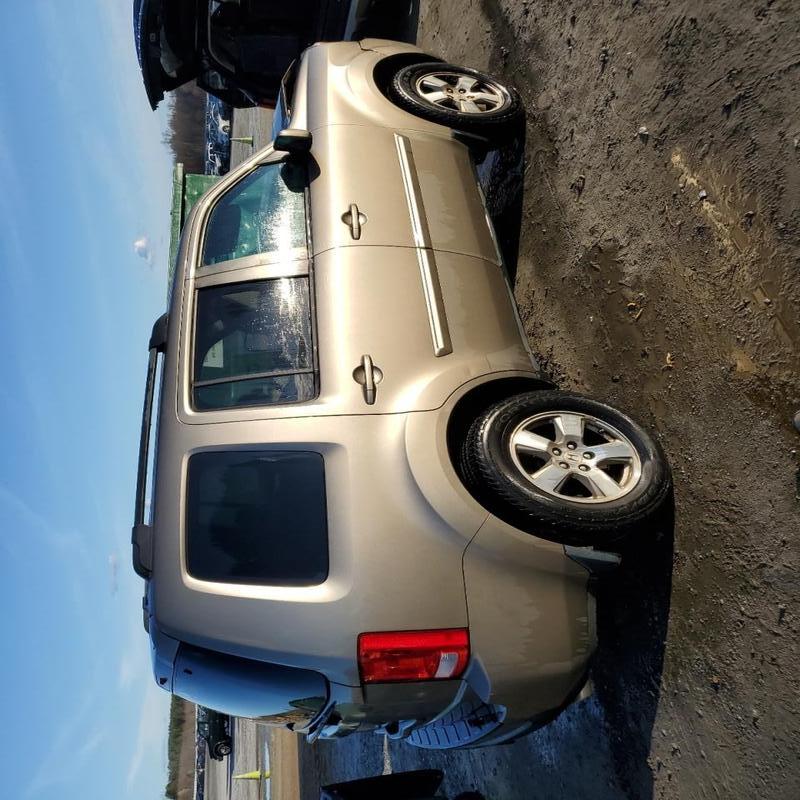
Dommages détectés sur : capot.
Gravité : mineur